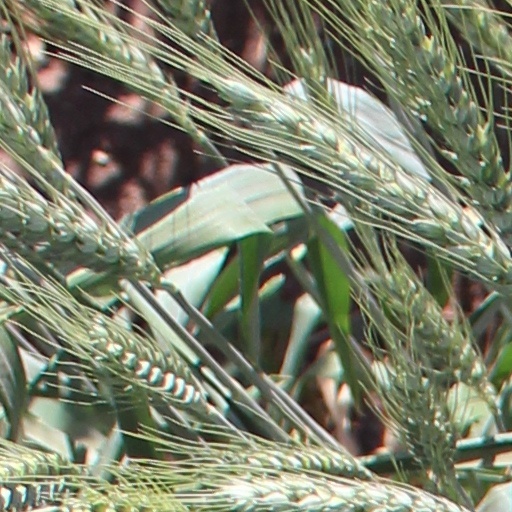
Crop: wheat